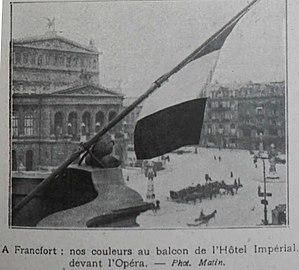
dans L'Illustration de 1920, des images des émeutes du 6 mai 1920.